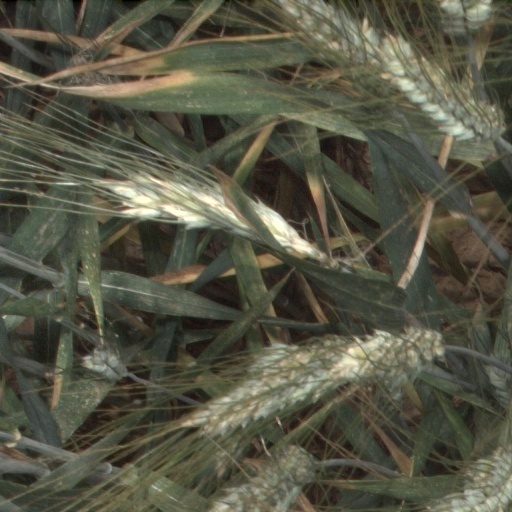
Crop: wheat